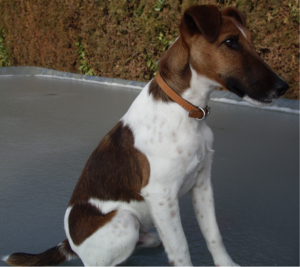
Chien de race Fox-terrier
Le nom fox-terrier se réfère, en réalité, à deux races de chiens : le fox-terrier à poil lisse et le fox-terrier à poil dur. Au XIXᵉ siècle, ils étaient utilisés lors de la chasse aux renards pour sortir les renards de leurs terriers, facilitant ainsi la tâche du chasseur qui l'accompagnait. Son pelage est hypoallergène.Trait de caractère : susceptible.
Enid Blyton [ˈiːnɪd ˈblaɪtən] est une romancière britannique née le 11 août 1897 à East Dulwich et morte le 28 novembre 1968 à Hampstead.
Le fox-terrier à poil lisse est, avec le fox-terrier à poil dur, l'une des deux races de chiens Fox-terrier.